2008 Summer Olympics opening ceremony

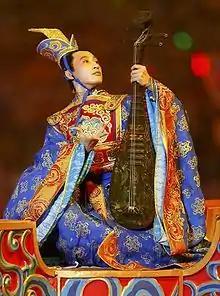
A musician playing pipa

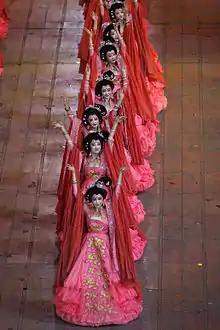
Ending segment of the first half "Brilliant Civilization" before the second half "Glorious Era"

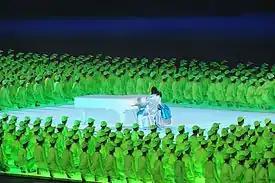
Lang Lang playing together with five-year-old Li Muzi on a white grand piano

This segment represented the prosperity of ancient China as "The State of Li and Yue." Accompanied by the music of "Kunqu", one of the oldest extant Chinese operas, the giant scroll expanded and showed several beautiful classic ancient paintings from the Tang, Song, Yuan, Ming and Qing dynasties. At this point, two rows of huge royal dragon pillars called "huabiao" emerged, and stretched skyward, with the performers dancing to the ancient tune "Flowery Moonlit River in Spring", as pink and orange fireworks were set off overhead.